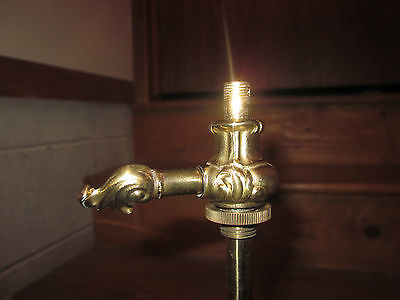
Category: table